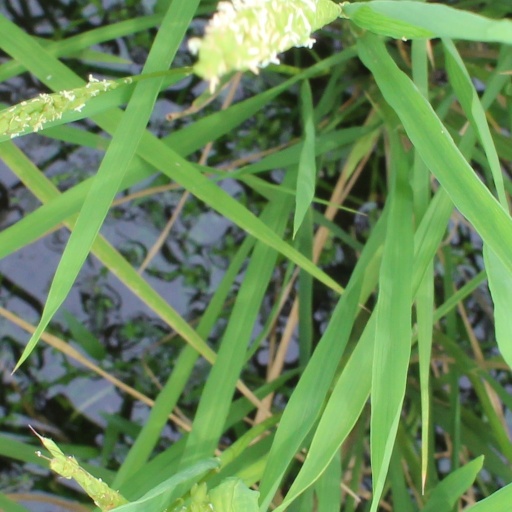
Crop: rice